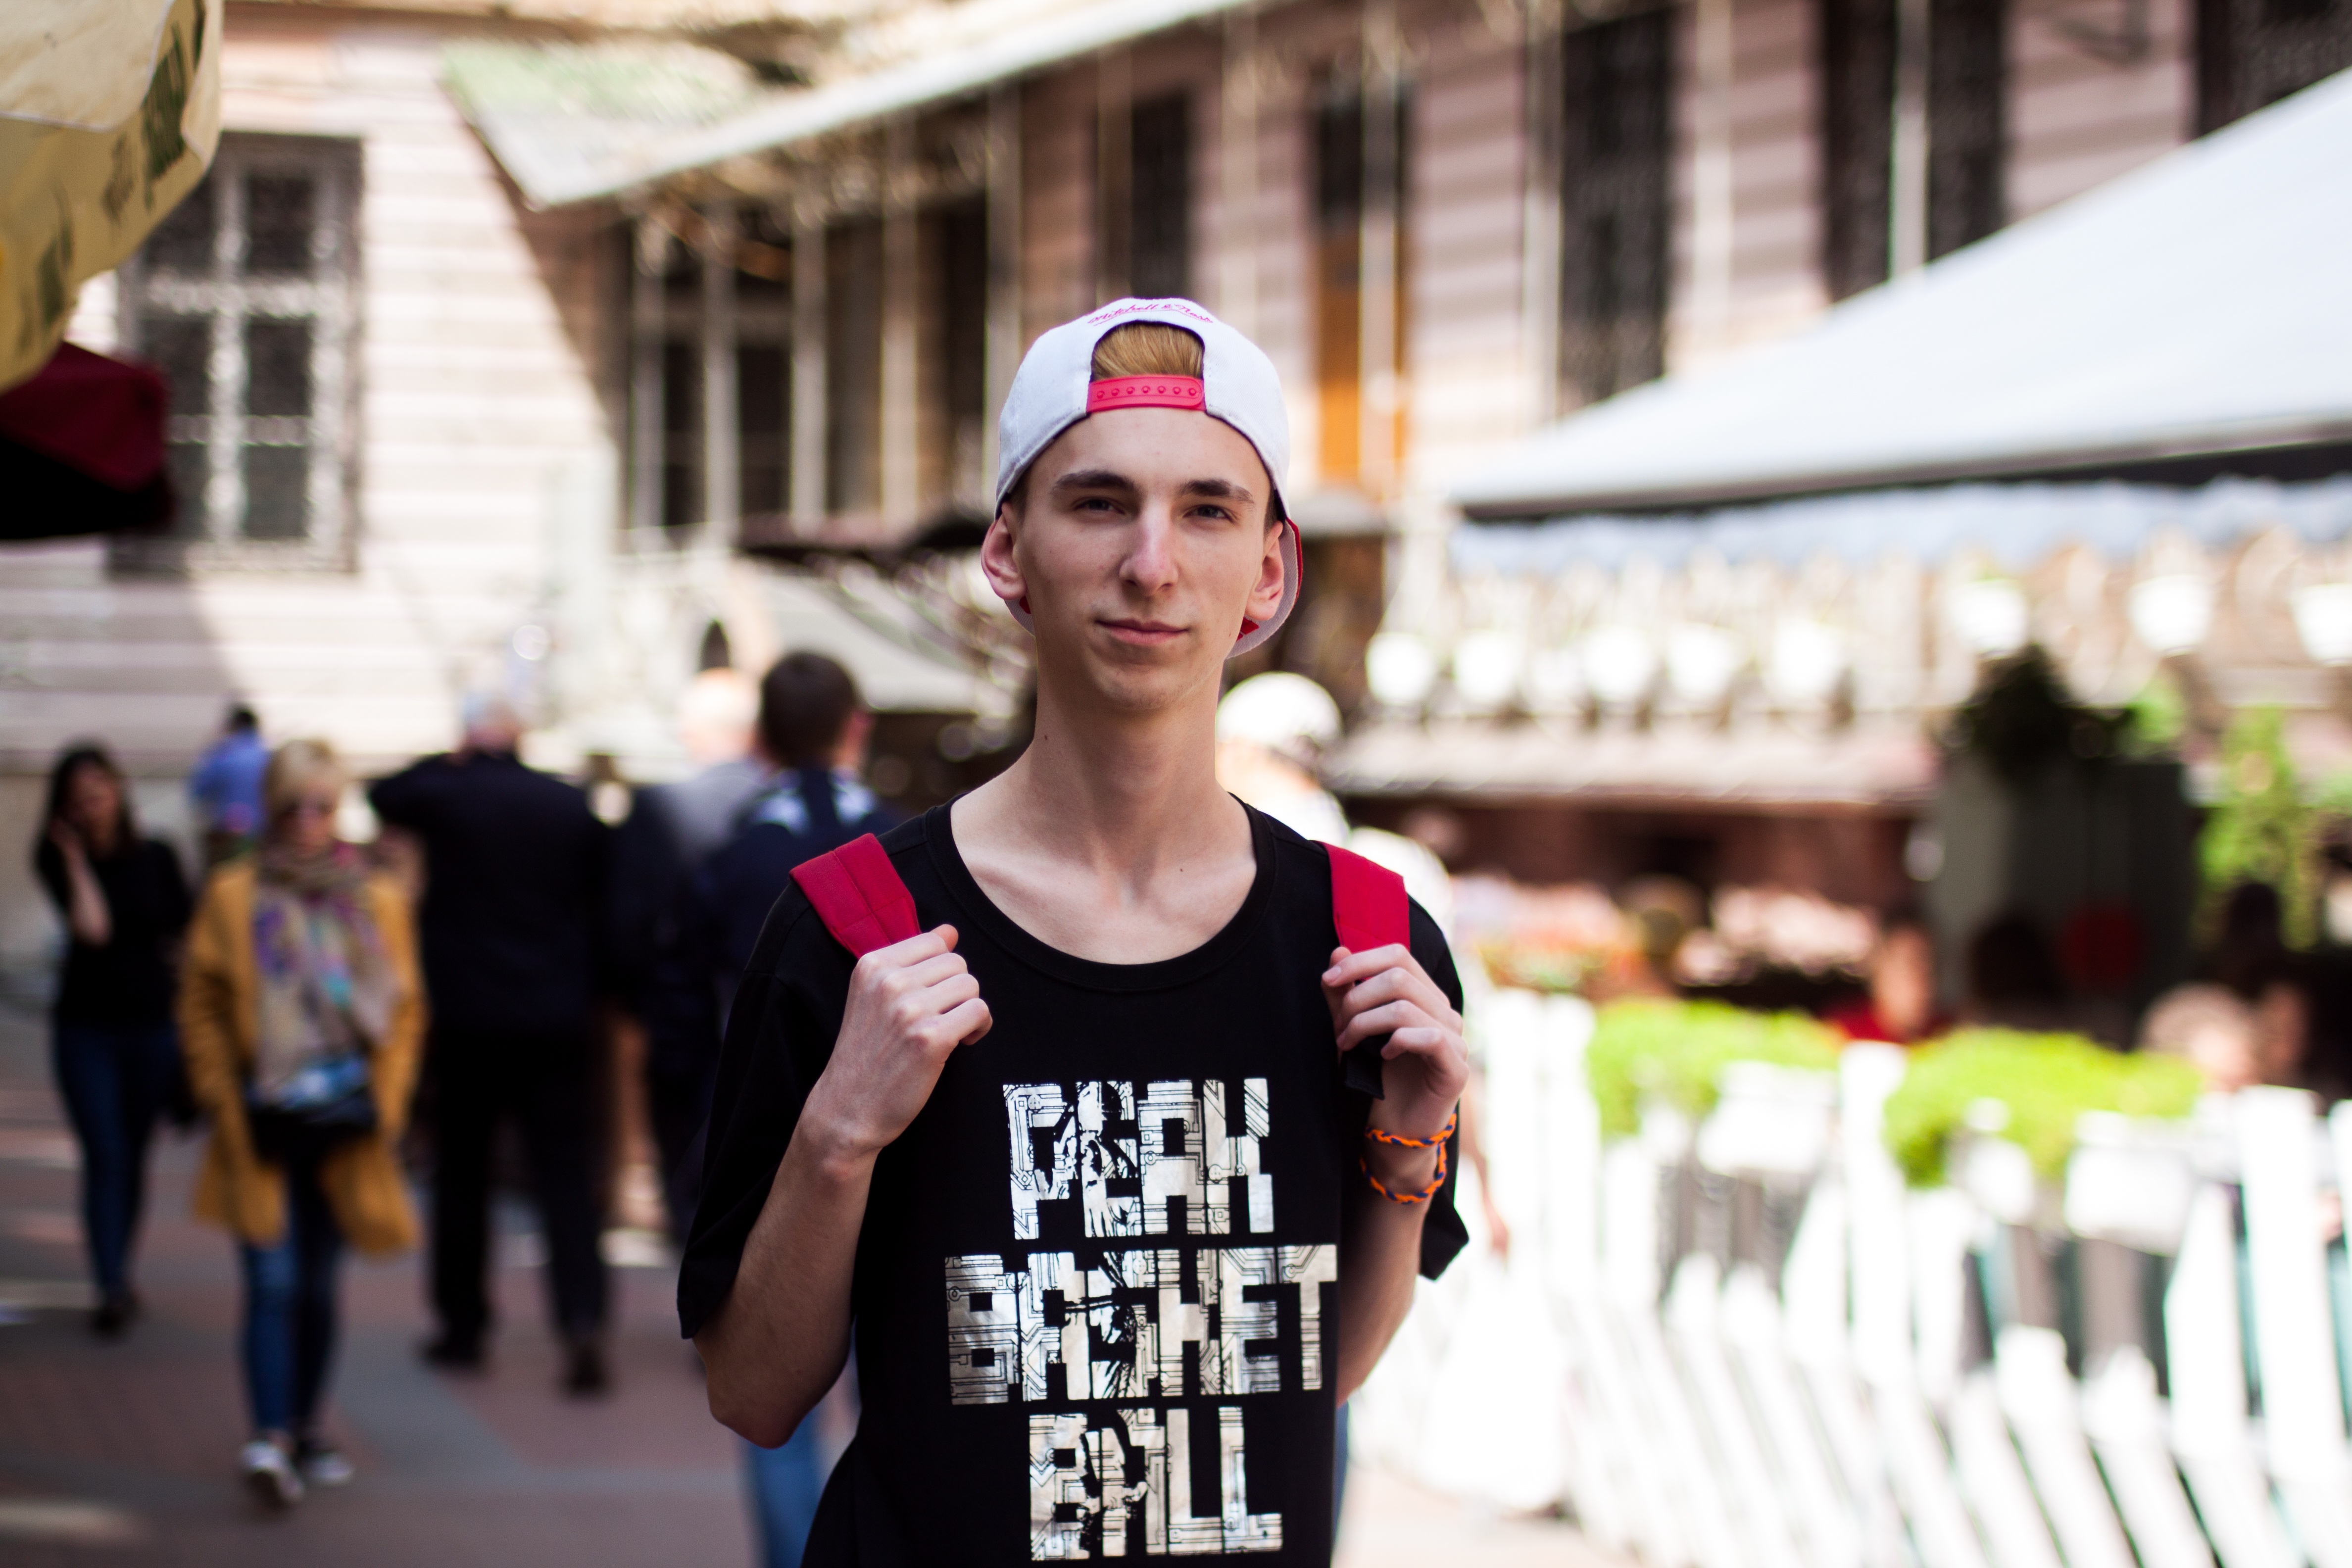
person, running, crowd, fashion, jogging, race, marathon, sports, endurance, athletics, physical exercise, human action, endurance sports, long distance running